Elora, Ontario

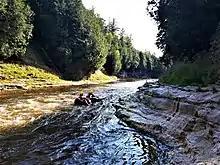
Tubing in Elora Gorge Conservation Area

Most parts of another bridge over the river known as the Victoria Street Pedestrian Bridge, had been demolished years ago but it was being rebuilt in 2019 as part of the downtown re-development.